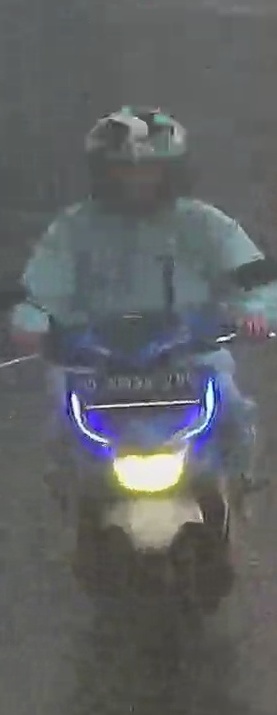
person-with-helmet: 1
person-without-helmet: 0